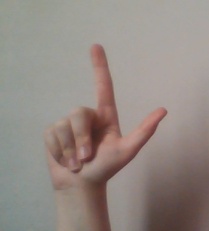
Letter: laam